Nolan Bushnell

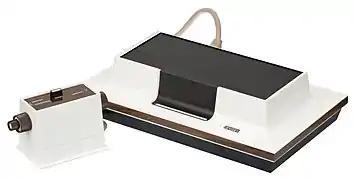
The Magnavox Odyssey provided the inspiration for Bushnell's successful Pong.

In 1972, Bushnell and Dabney set off on their own, and learned that the name "Syzygy" was in use; Bushnell has said at different times that it was in use by a candle company owned by a Mendocino hippie commune and by a roofing company. They instead incorporated under the name Atari, a reference to a check-like position in the game Go (which Bushnell has called his "favorite game of all time").